Marty Klein

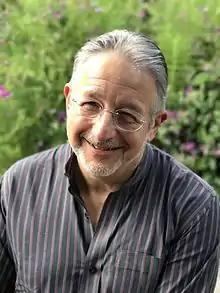
Marty Klein 2017

Marty Ralph Klein (born 1950) is an American sex therapist, author, educator and public policy analyst. Klein has spent his career supporting the healthy sexual expression of men, women and couples in a wide range of ways. He is critical of censorship, the concepts of sex addiction and porn addiction, as well as the anti-pornography movement. He believes that public policy relating to sexuality should be driven by scientific data rather than emotion, "tradition" or popular but untrue myths. He has been a participant in various state, federal and international court cases dealing with the First Amendment, obscenity, censorship and "harmful to minors" laws.